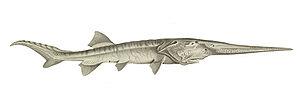
Psephurus gladius, appelé Espadon de Chine ou spatulaire chinois, est une espèce de très grand poissons d'eau douce, disparue en 2020, appartenant à l'ordre des Acipenseriformes.